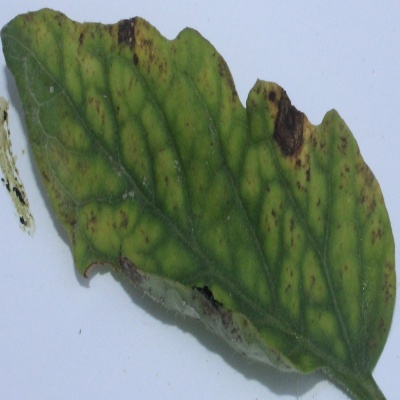
Crop: Tomato
Condition: septoria leaf spot